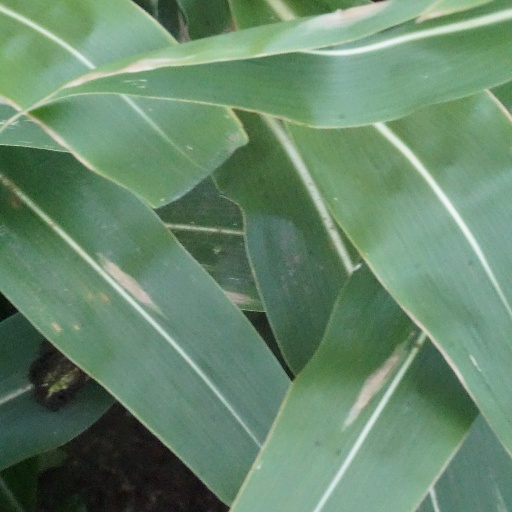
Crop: maize; corn